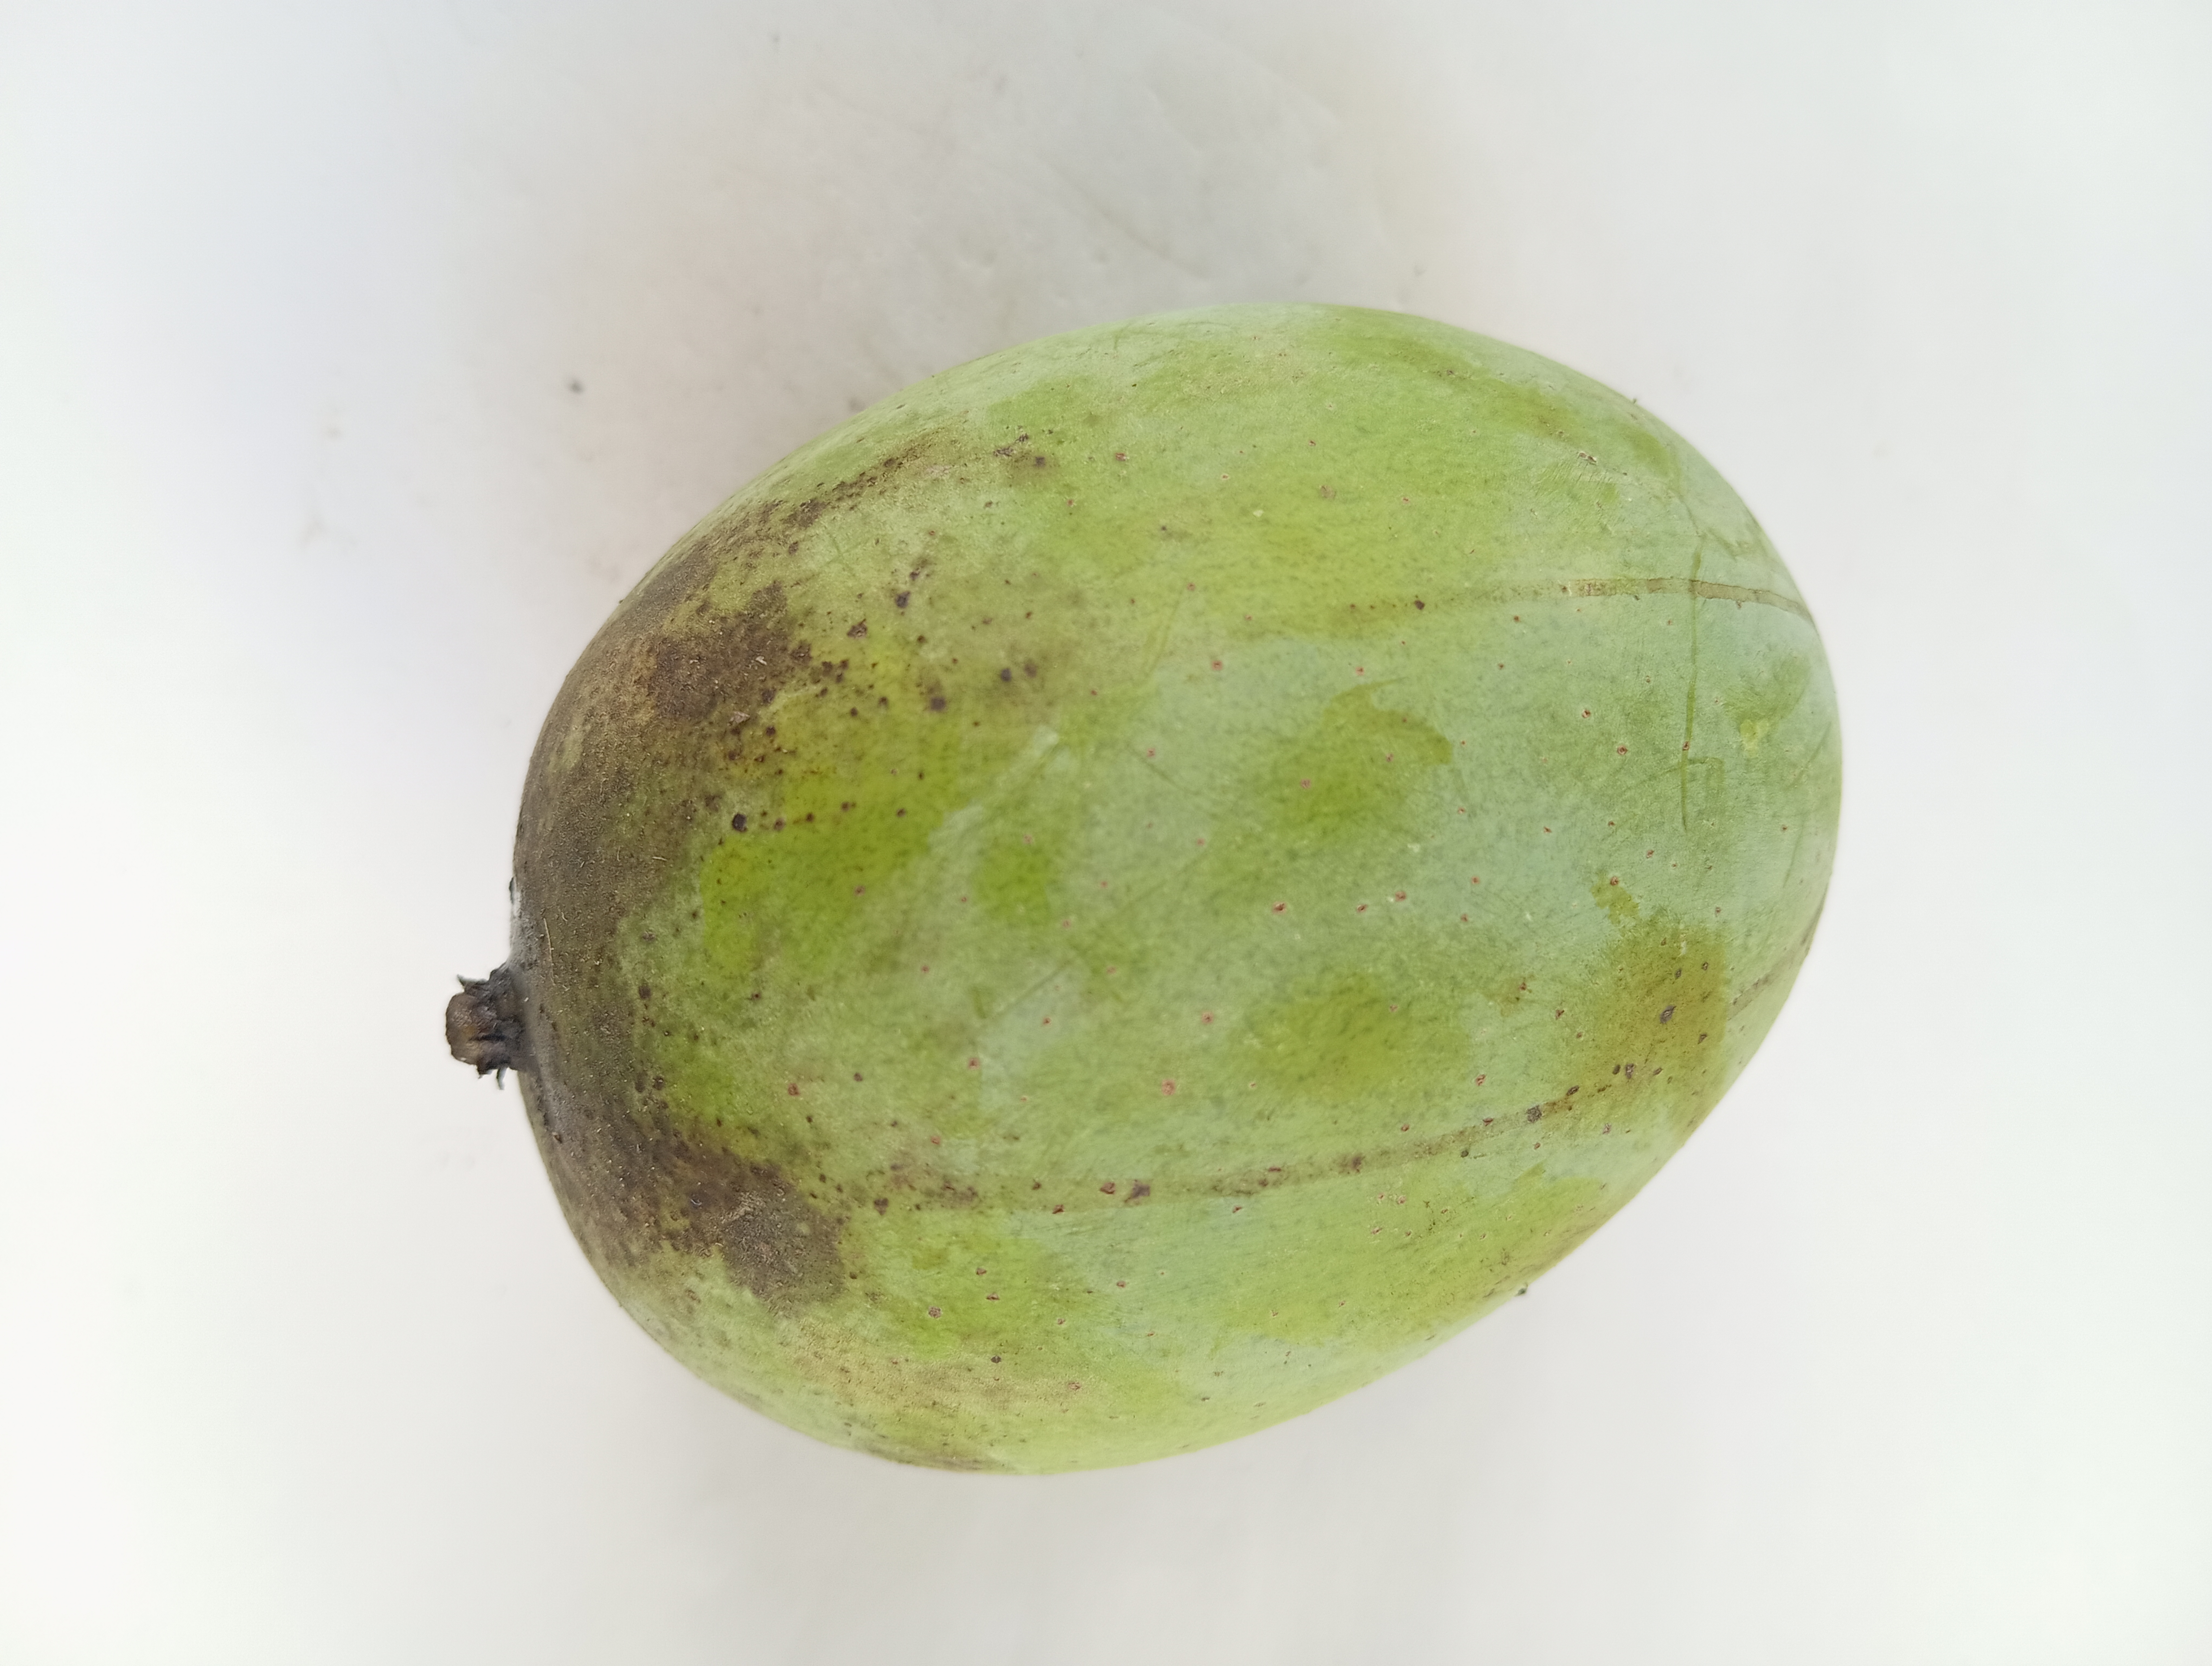
Mango variety: Langra